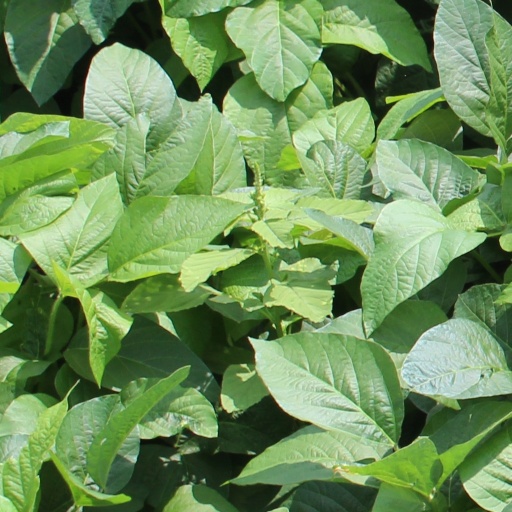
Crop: soybean